Nabat

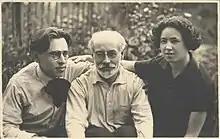
Senya Fleshin (left), Volin (center) and Mollie Steimer (right), former members of the Nabat in exile in Berlin.

Exiled in Berlin, Volin and Arshinov established a monthly journal "The Anarchist Herald", published a "History of the Makhnovist movement", and worked together with Alexander Berkman to provide prisoner support for anarchist political prisoners in the Soviet Union. On 22 July 1923, Halyna Kuzmenko signed a statement requesting that the Bolshevik government release remaining Nabat members from prison and cease political repression against the anarchist movement, in return for the cessation of hostile operations by the insurgents, but her request was not granted.